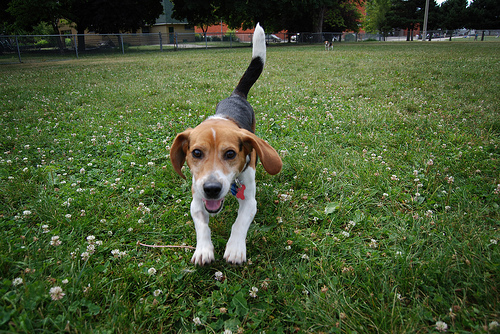
Animal: dog
Breed: beagle